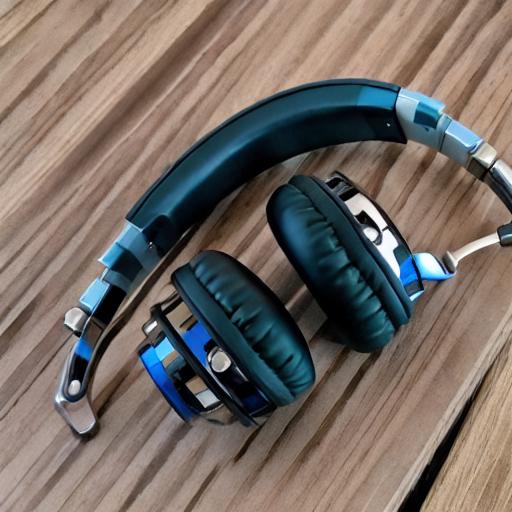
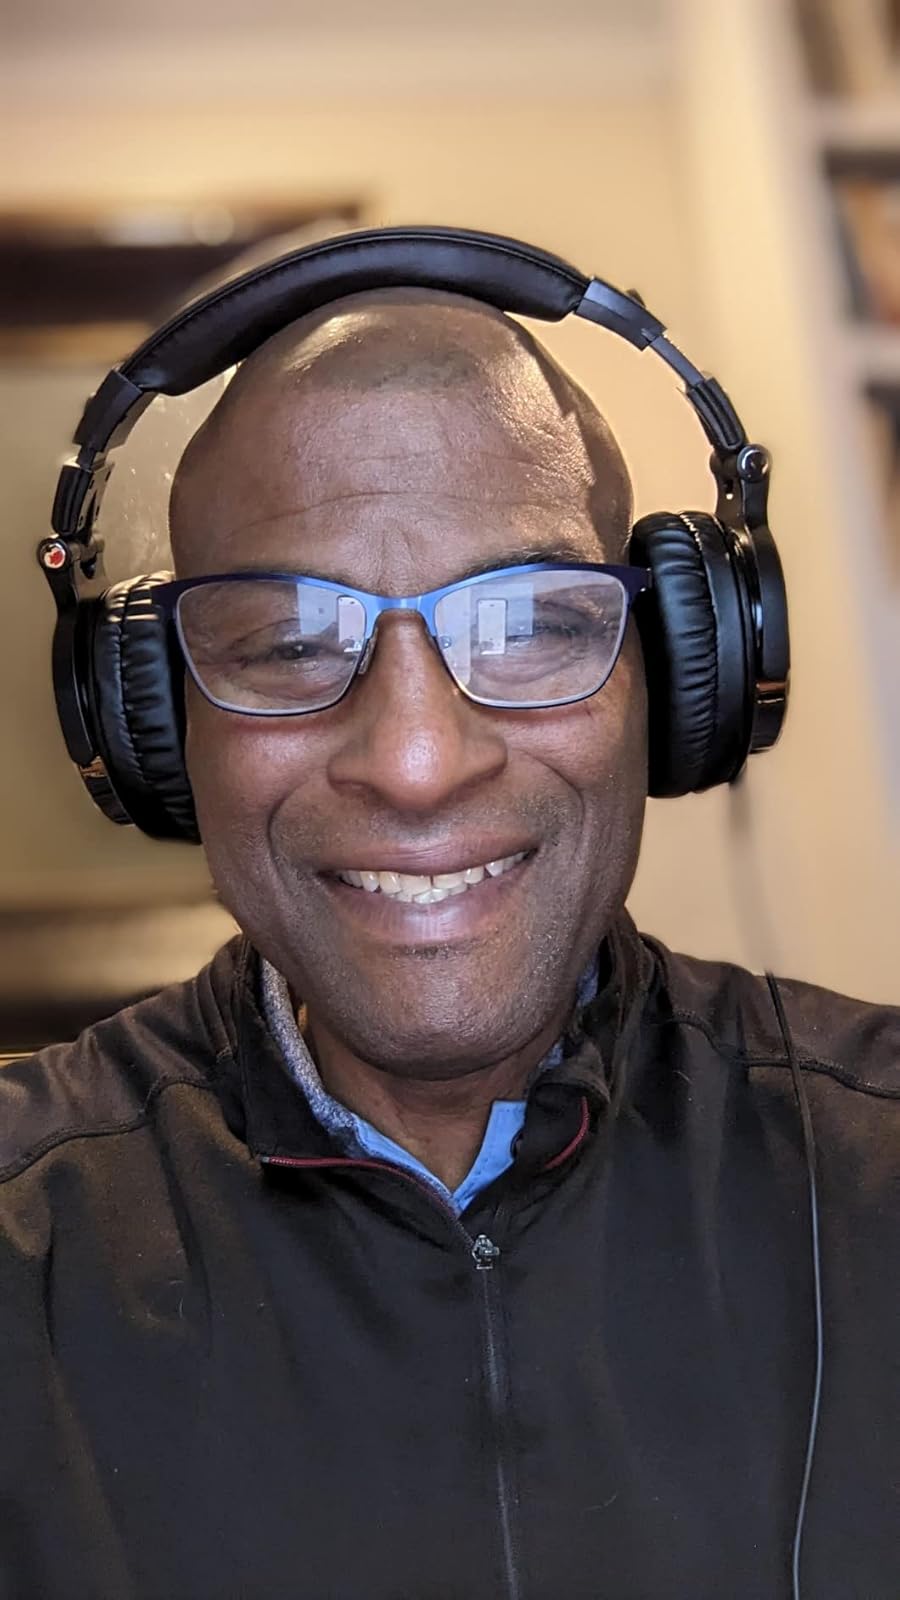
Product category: headphones
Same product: no